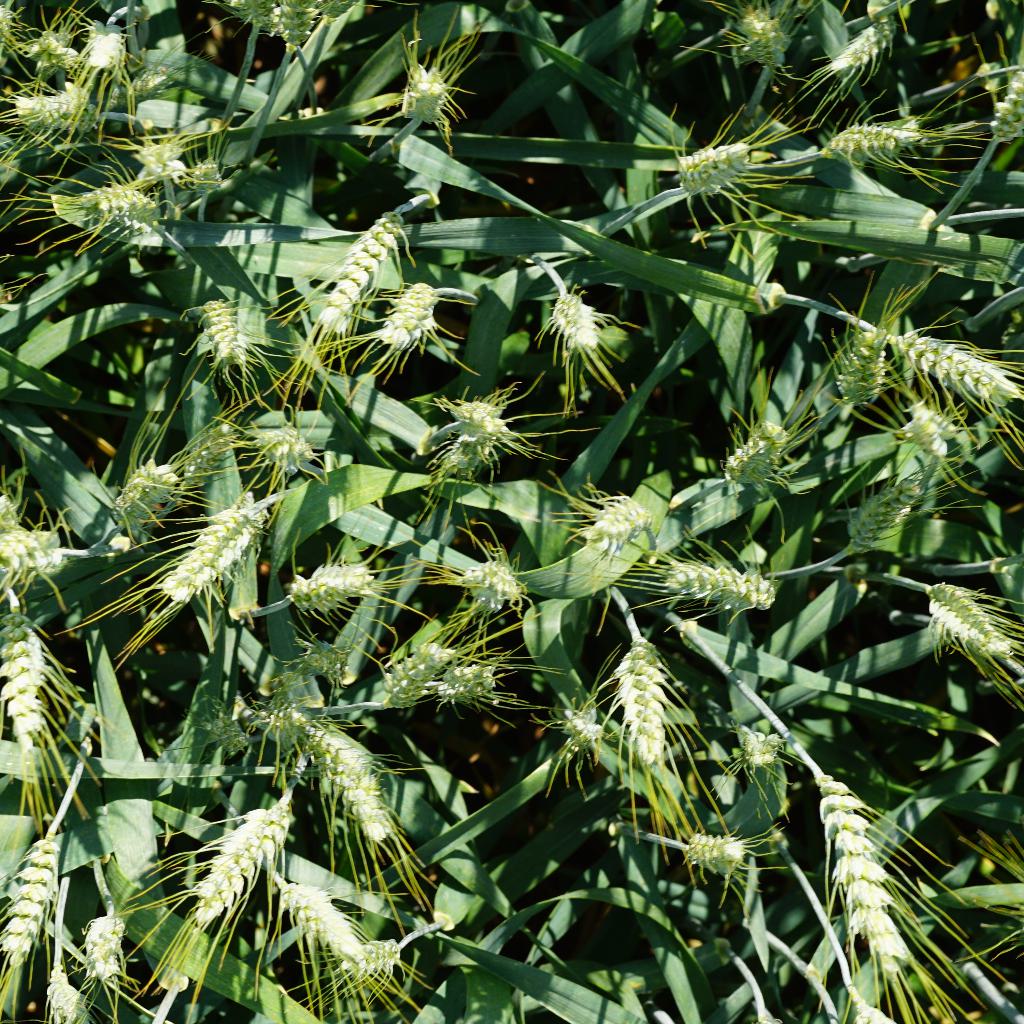
Country: France
Location: Gréoux
Wheat development stage: Filling